Orbiting Frog Otolith

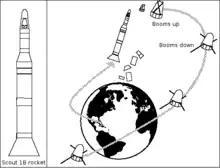
Launch of the Orbiting Frog Otolith (OFO) capsule

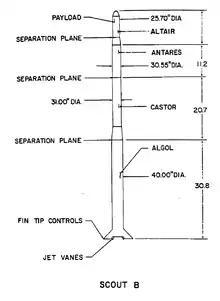
Diagram of Scout B launch vehicle

The OFO experiment was originally designed for flight within the Apollo Applications Program, which was established to make optimum use of hardware used in Apollo lunar missions. However, because the low acceleration levels needed for the experiment could not easily be maintained in a crewed Apollo spacecraft, an uncrewed satellite was later chosen as a more suitable vehicle. The satellite's design eliminated exposures to acceleration levels above 10"g" (10 mm/s²). This meant that the experimental specimens could experience an almost weightless state.